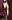
Number: 7